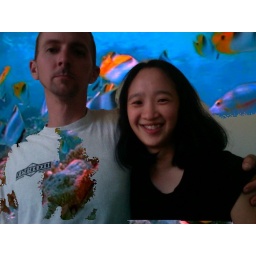
Steve's shirt color matched the wall so it looks like he has a hole in his chest.